Pebble Mill Studios

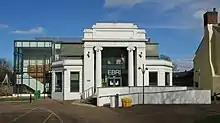
The front of the former Delicia Cinema on Gosta Green. The BBC turned the cinema into television studios after the Second World War and used it until Pebble Mill opened in 1971.

In the 1950s, BBC Midlands was based in offices on Carpenter Road, Edgbaston. The news studio was in a separate building in Broad Street, which remained in operation until 1971. In the same complex, the studios also recorded drama productions in the former Delicia Cinema in Gosta Green. Over time, these studios were too small for the expanding region and were hampered by being spread out across Birmingham.